Marguerite Kamehaokalani Ashford

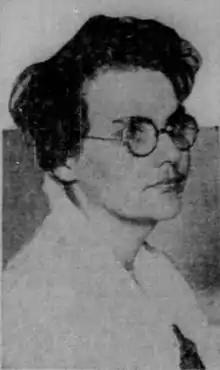
Marguerite Kamehaokalani Ashford c.1930

Marguerite Kamehaokalani Ashford (December 9, 1891 – March 3, 1970) became the first woman attorney to practice in the Territory of Hawaii. At the time of her 1916 admission to the Hawaii bar, she was the only woman attorney in Hawaii. Almeda Eliza Hitchcock had previously practiced law in the islands while Hawaii was still a kingdom, but had ceased her practice before the 1893 overthrow of the Kingdom of Hawaii. The third woman attorney in Hawaii was Carrick Hume Buck who was admitted to the Hawaii bar in 1924, making Ashford and Buck the only two practicing women attorneys in the territory as of that date.